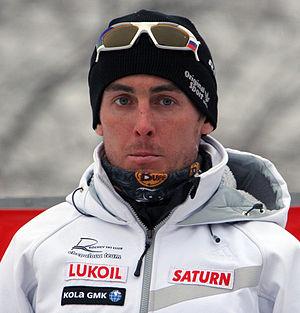
Vasiliy Vasilyevich Rochev, né le 23 octobre 1980 à Syktyvkar, est un skieur de fond russe. Champion du monde du sprint en style classique en 2005, il est médaillé de bronze aux Jeux olympiques de Turin 2006 en sprint par équipes avec Ivan Alypov. Il fait partie d'une famille de fondeurs comprenant son père Vasiliy Rochev, sa mère Nina Rocheva, sa sœur Olga Schuchkina et sa femme Yuliya Chepalova.